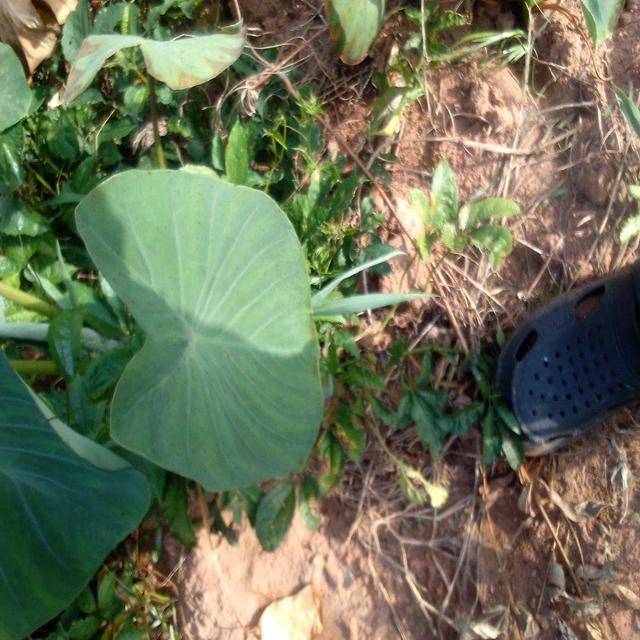
Label: Healthy